Because It Is Bitter, and Because It Is My Heart

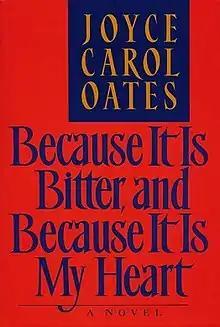
First edition

Because It Is Bitter, and Because It Is My Heart is a 1990 novel by American novelist Joyce Carol Oates. The title is taken from "In the Desert", a poem by Stephen Crane. Oates's novel was nominated for best work of fiction in the 1990 National Book Awards.